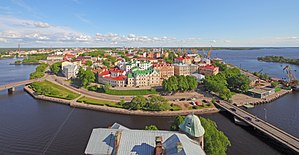
Karelske næs / Byer
Vyborg set fra fæstningstårnet.
Det karelske næs betegner landområdet mellem Ladogasøen og Finske Bugt. Vigtigste by er Vyborg, som ligger længst inde i den Finske bugt, nord for selve næsset. Området tilhører nu Rusland som arv efter Sovjetunionen. På sydsiden ligger Sankt Petersborg, som dog ikke regnes med til næsset.